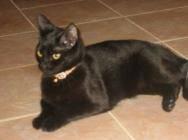
cat